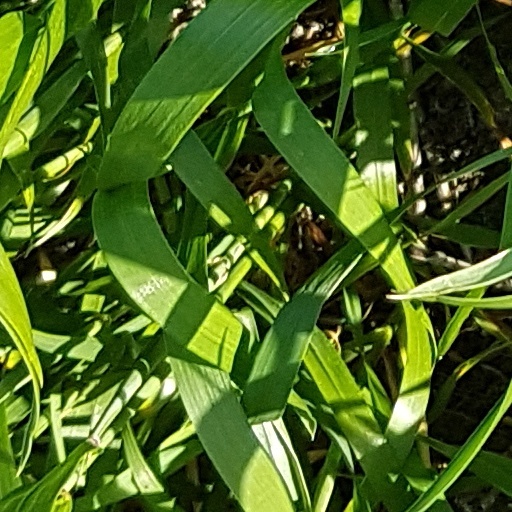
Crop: wheat